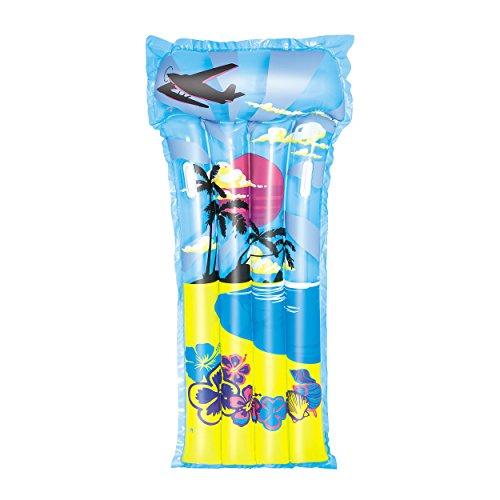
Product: Bestway 10100 Floating Air Mat
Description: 2 air chambers.
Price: $13.60
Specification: ProductDimensions:28.7x66.1x10.2inches|ItemWeight:3.2ounces|ShippingWeight:3.2ounces(Viewshippingratesandpolicies)|DomesticShipping:ItemcanbeshippedwithinU.S.|InternationalShipping:ThisitemcanbeshippedtoselectcountriesoutsideoftheU.S.LearnMore|ASIN:B01CYVO01W|Itemmodelnumber:10100|Manufacturerrecommendedage:18yearsandup